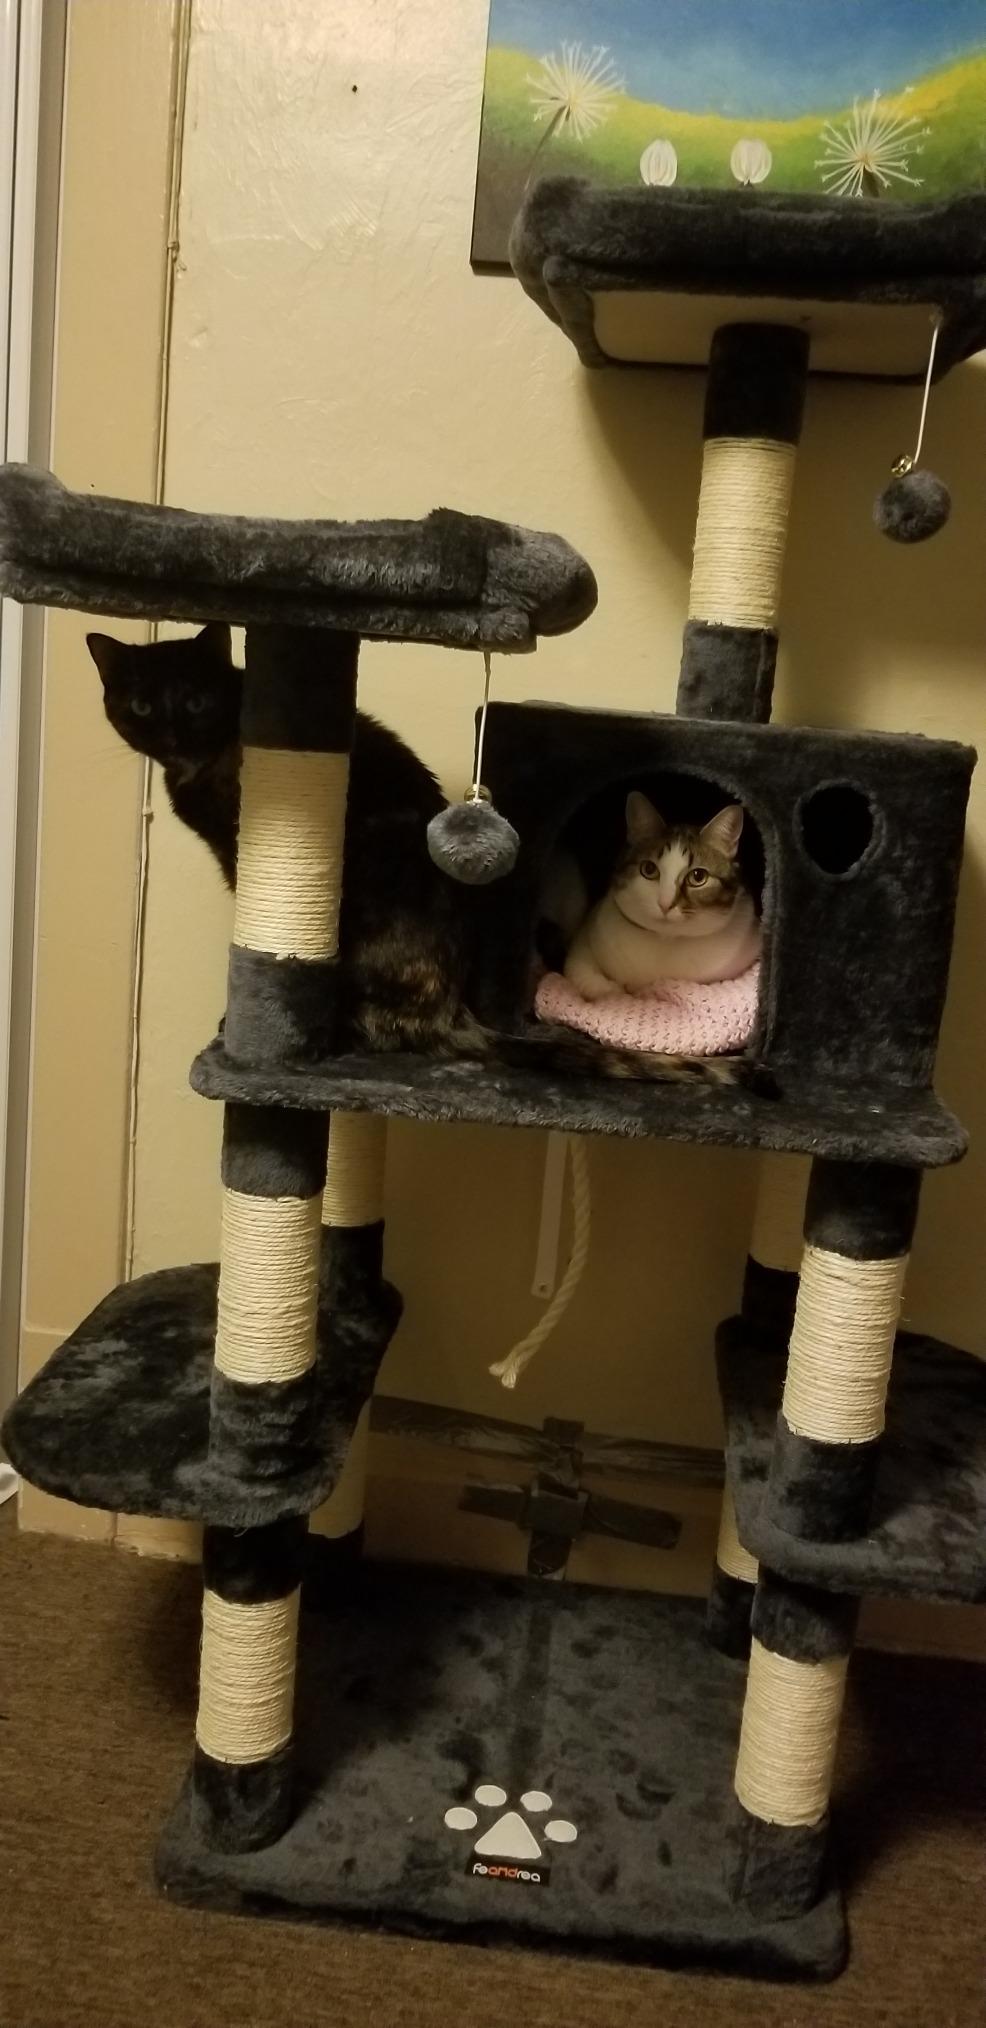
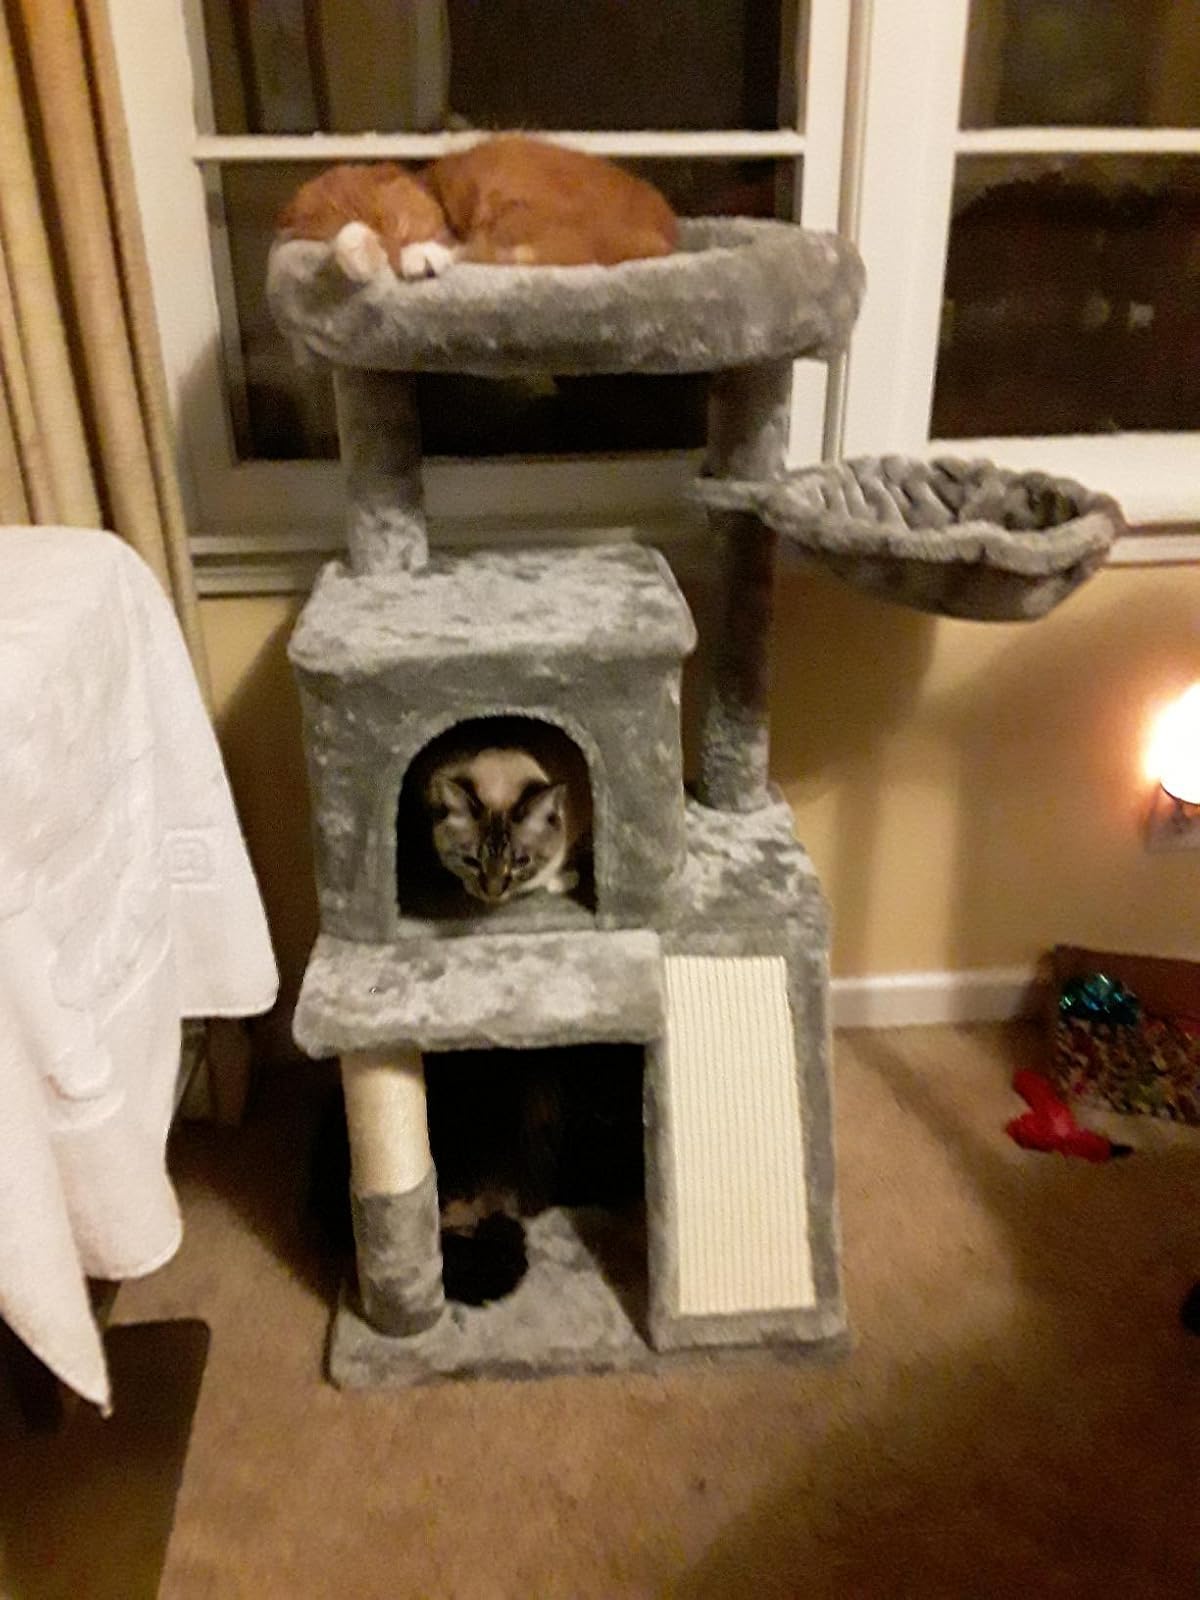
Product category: items_cat tree
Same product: no